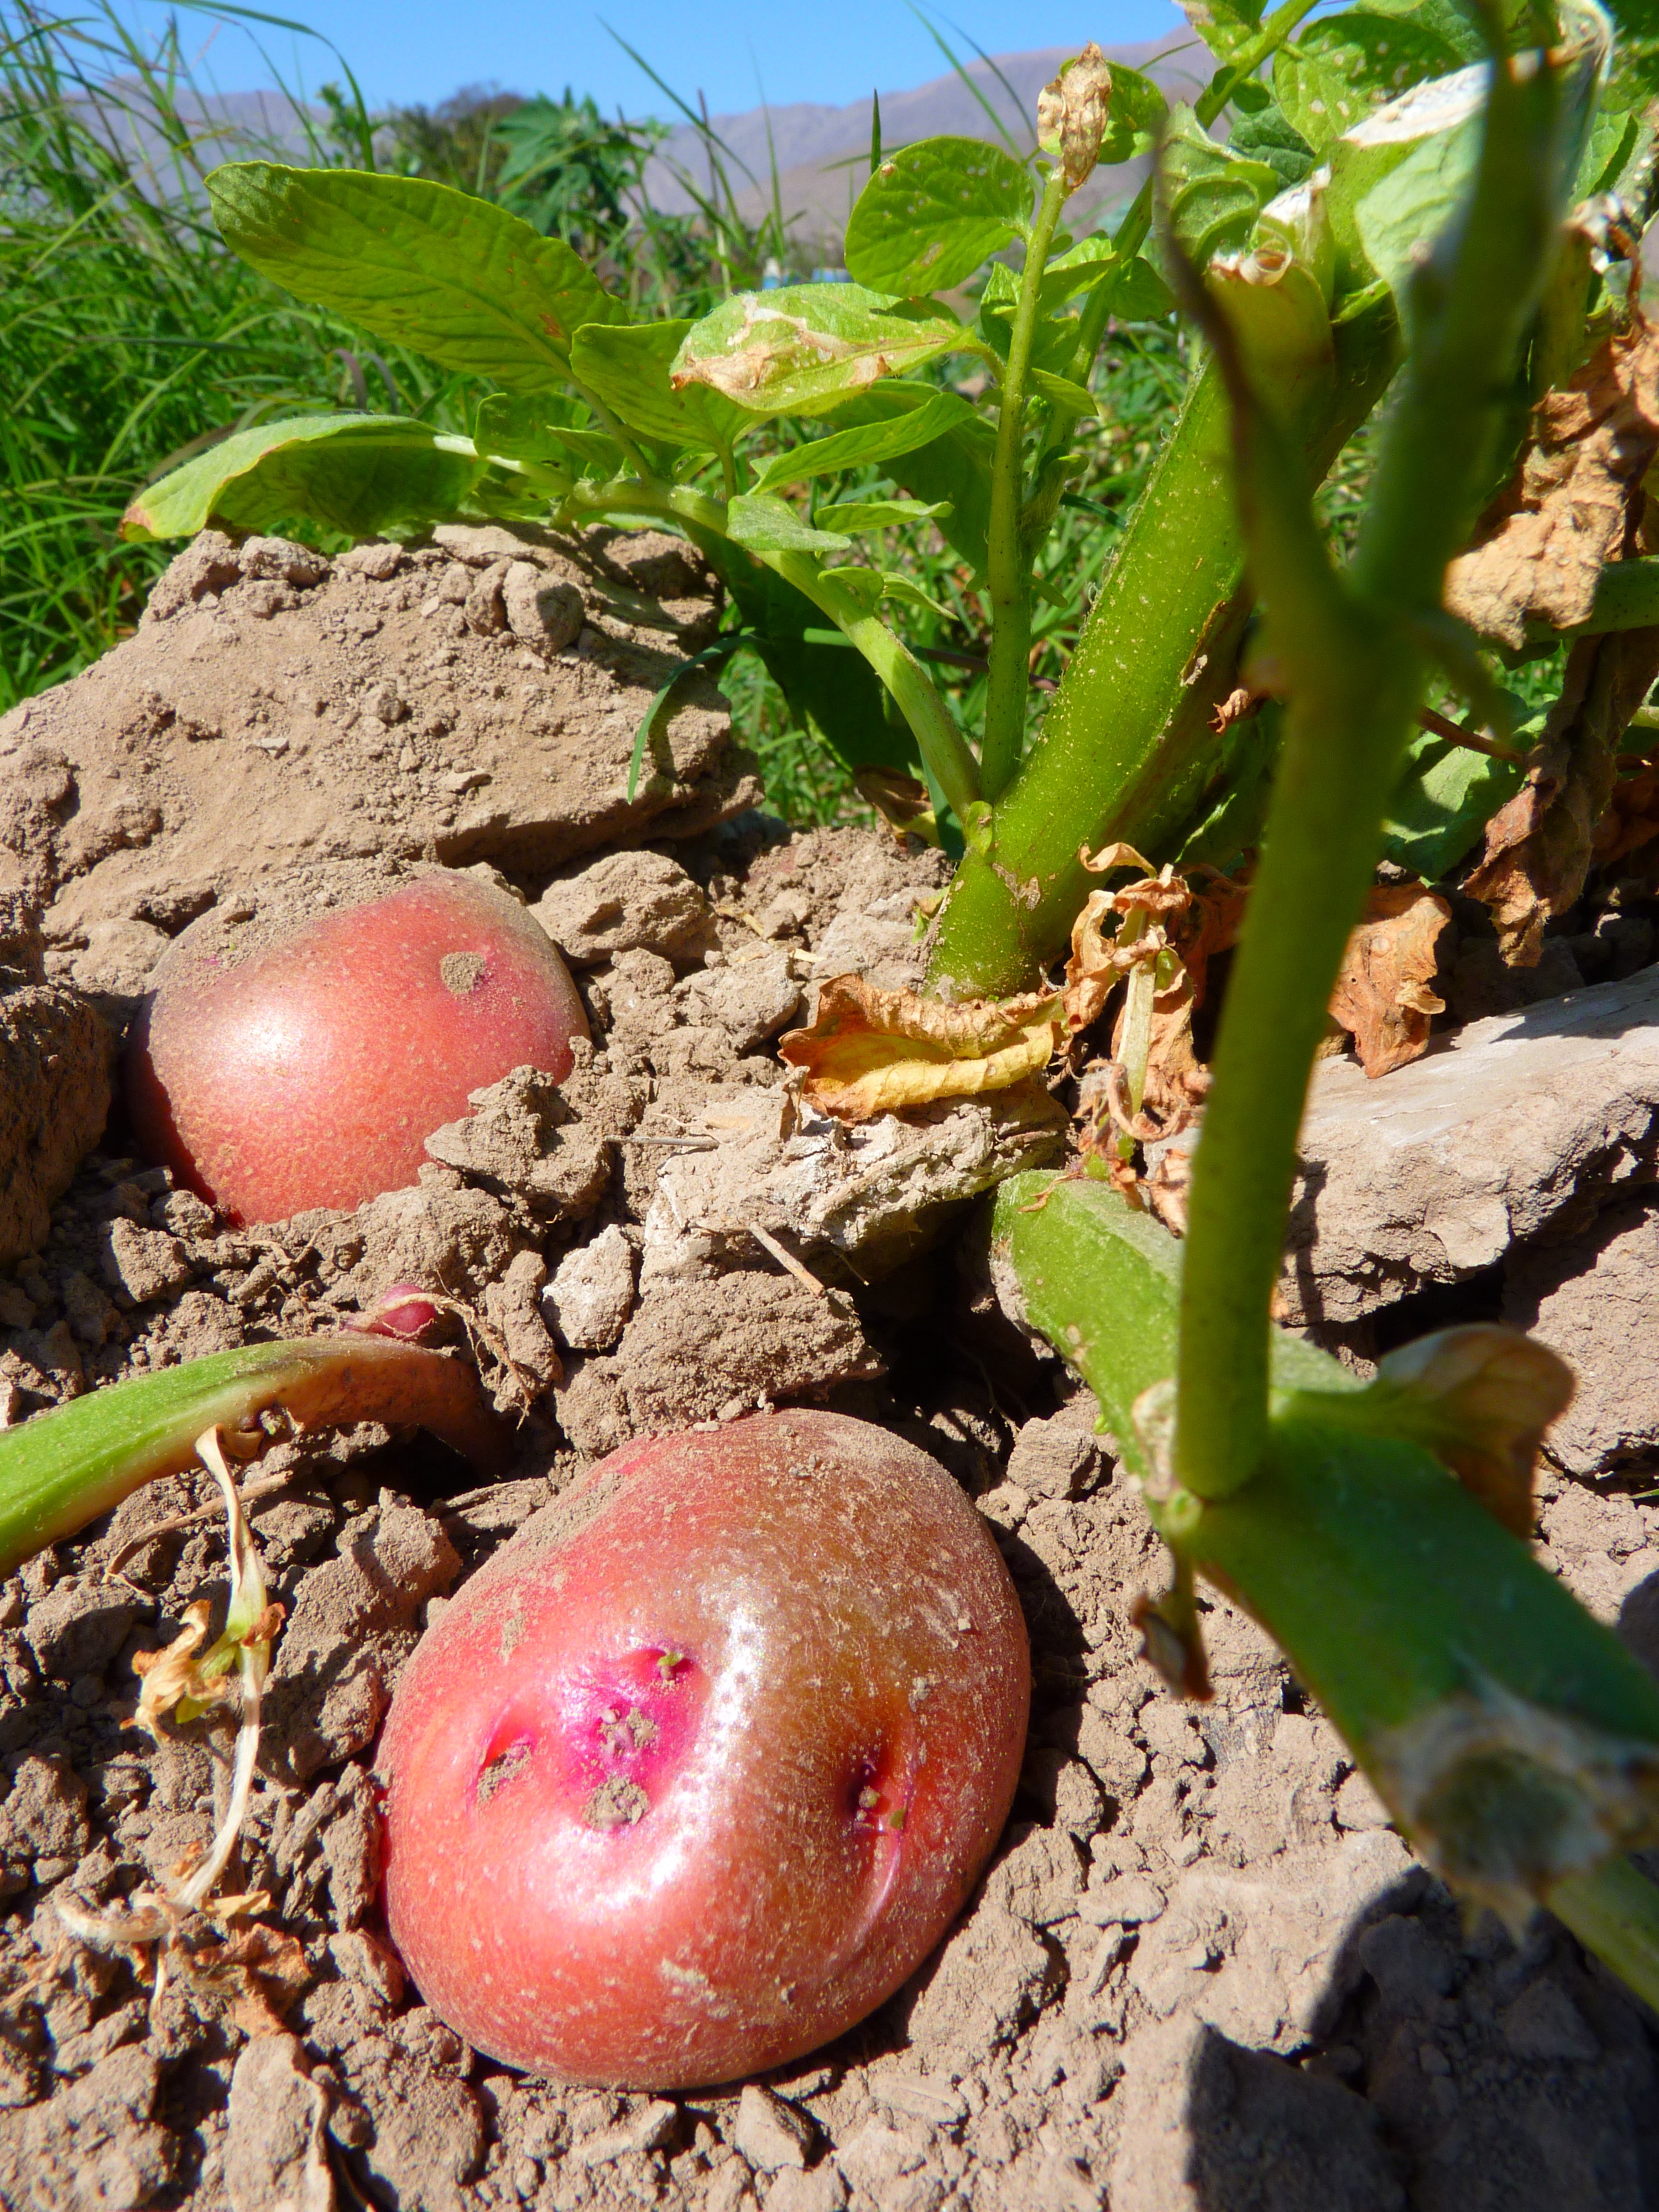
plant, flower, food, red, produce, vegetable, soil, botany, agriculture, garden, flora, potato, peru, cultivation, potatoes, flowering plant, land plant, cusoi